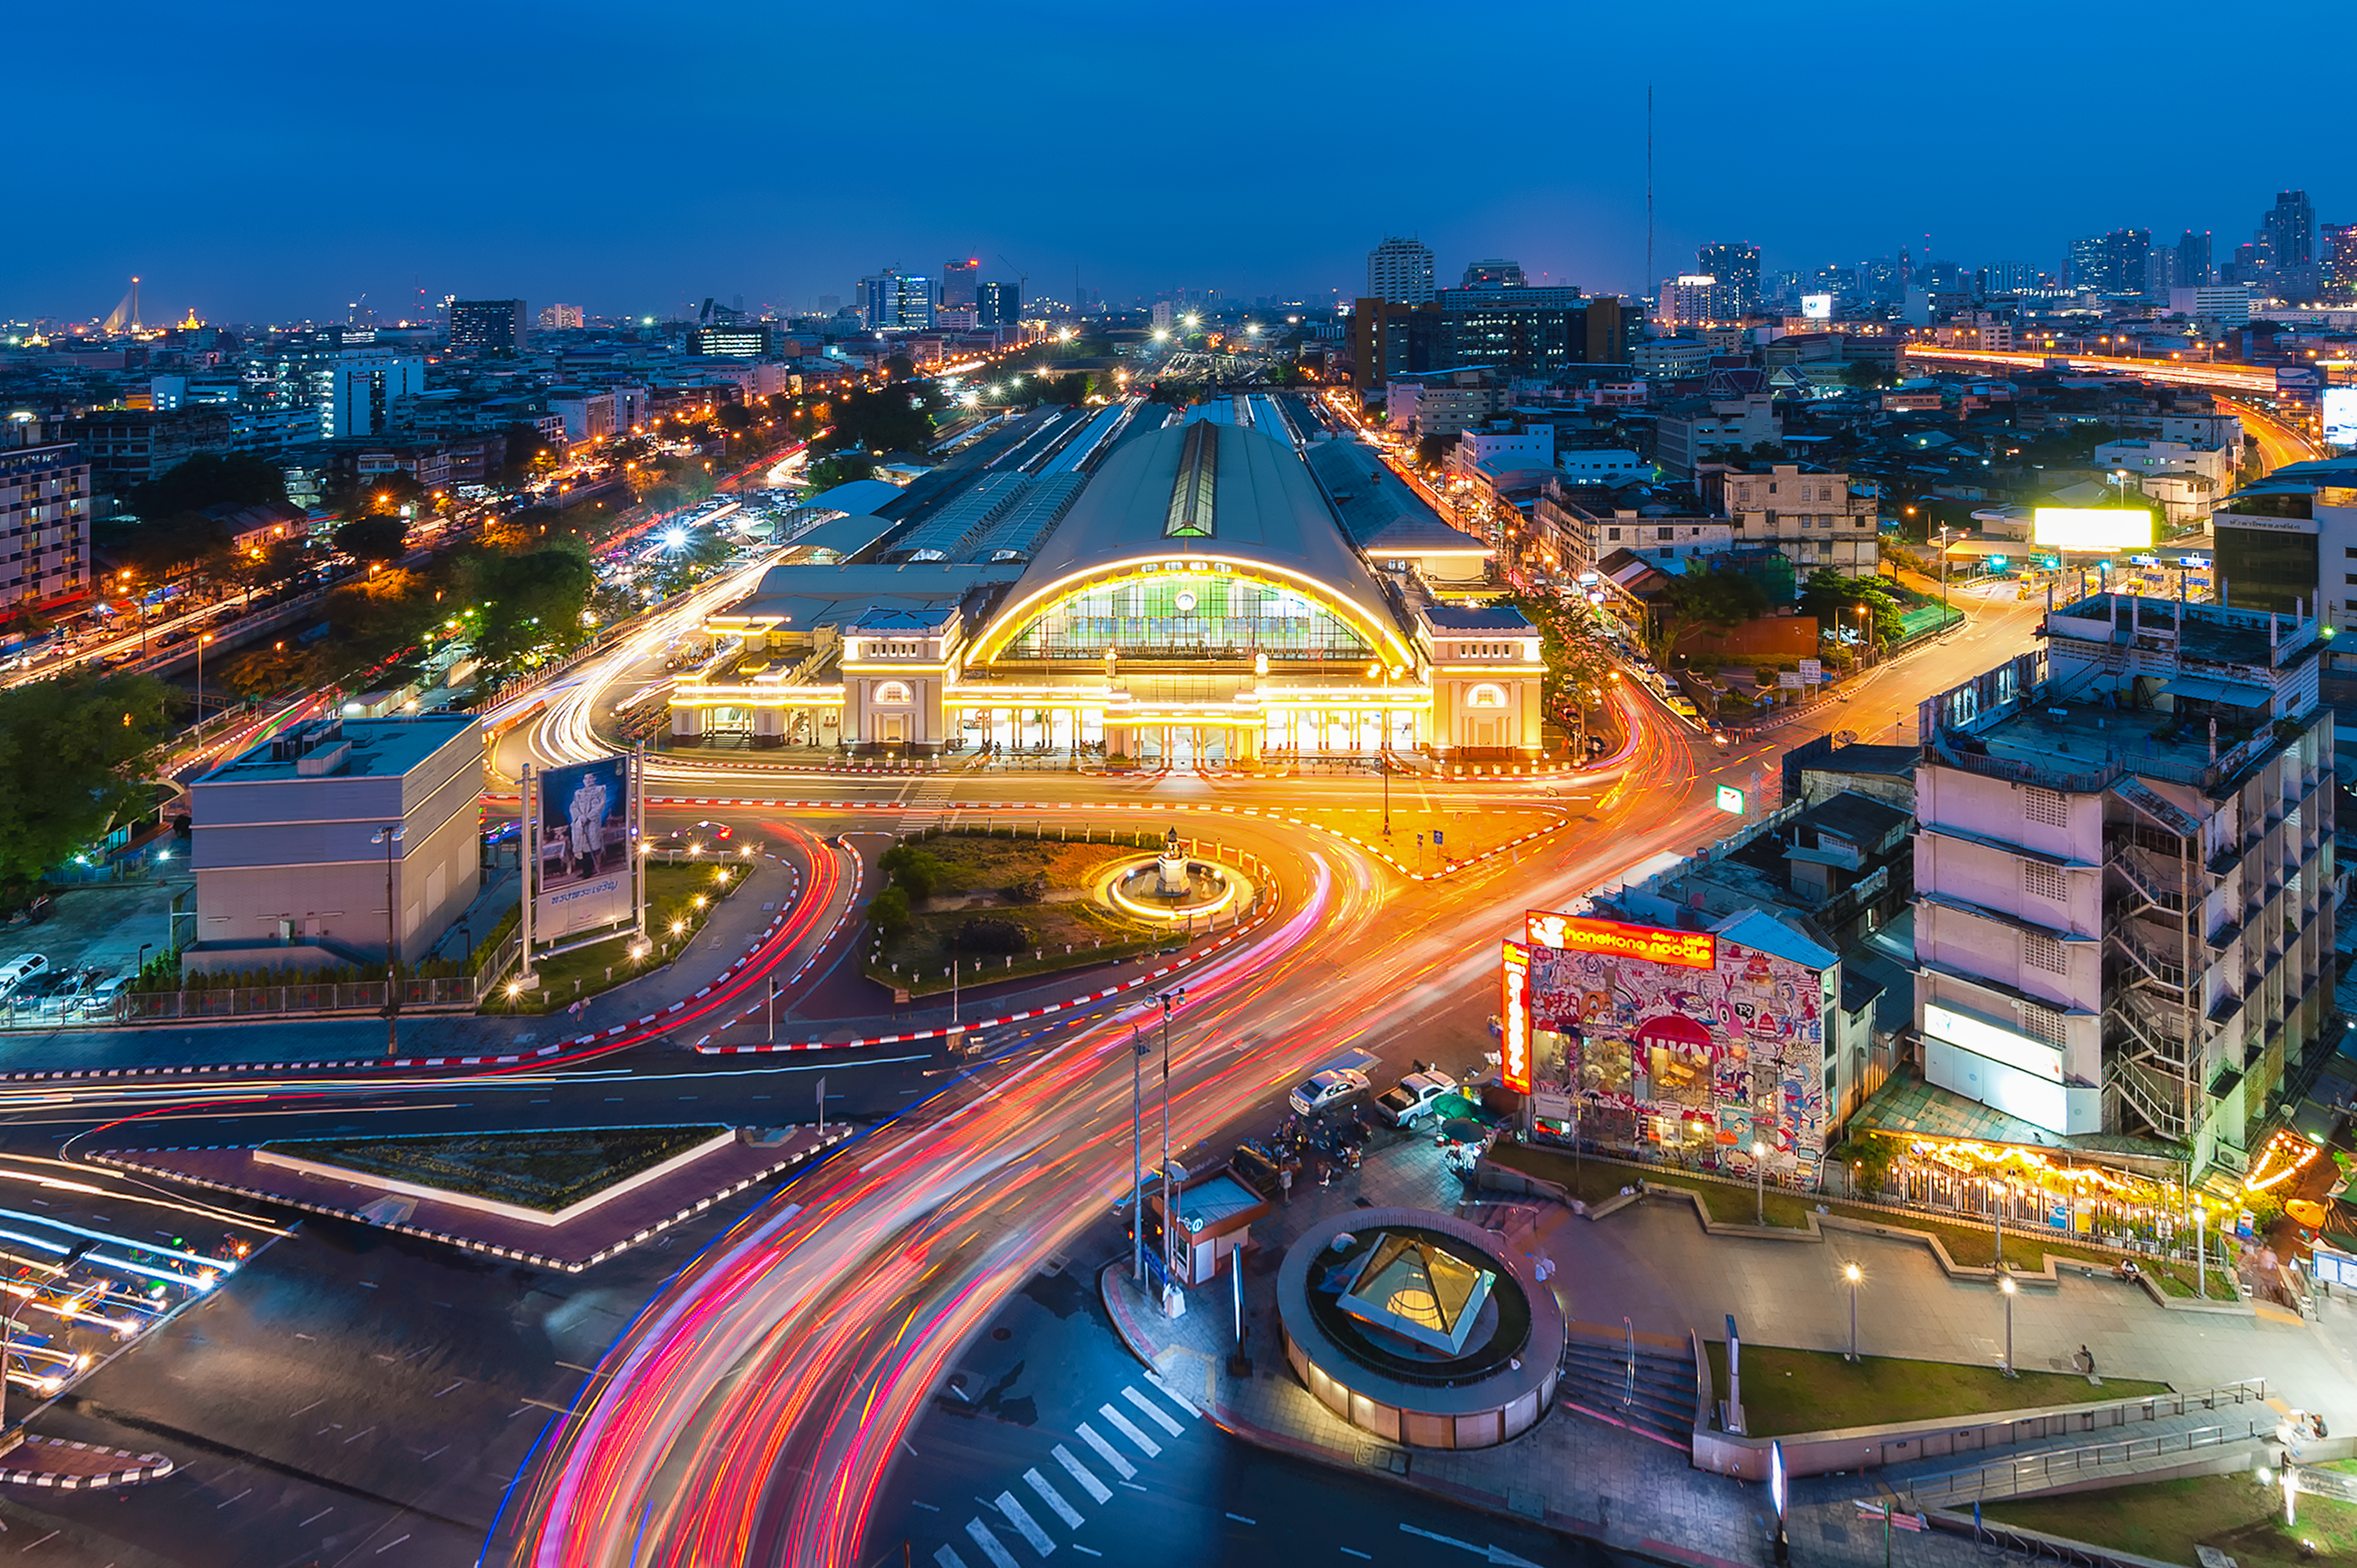
thailand, building, sky, tower, blue, infrastructure, world, lighting, urban design, dusk, thoroughfare, electricity, cityscape, tower block, landscape, road, skyscraper, city, metropolis, condominium, automotive lighting, leisure, urban area, mixed use, intersection, midnight, bird's eye view, overpass, bridge, traffic, highway, street, recreation, horizon, freeway, reflection, roof, event, junction, evening, nonbuilding structure, downtown, night, tourism, aerial photography, suburb, commercial building, fixed link, skyline, tourist attraction, transport, street light, sport venue, neon, lane, apartment, hotel, amusement park